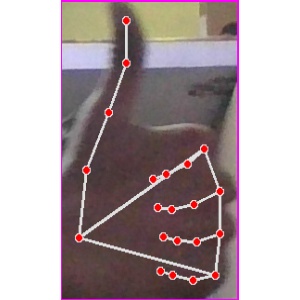
अक्षर: थ